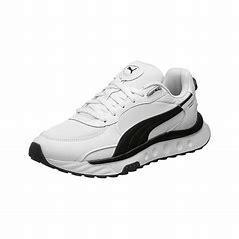
Brand: Puma
Model: Wild Rider